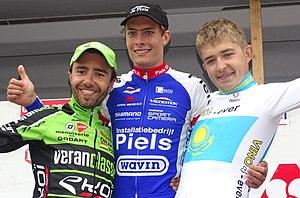
Reportage réalisé le mardi 25 août à l'occasion du départ et de l'arrivée du Grand Prix des Marbriers 2015 à Bellignies, Nord-Pas-de-Calais, France.
L'UCI Europe Tour 2015 est la onzième édition de l'UCI Europe Tour, l'un des cinq circuits continentaux de cyclisme de l'Union cycliste internationale. Il est composé d'environ 400 compétitions organisées du 29 janvier au 8 novembre 2015 en Europe.
Oleg Zemlyakov, né le 7 juillet 1993 à Petropavl, est un coureur cycliste kazakh. Il est membre de l'équipe Apple.
La saison 2015 de l'équipe cycliste Jo Piels est la treizième de cette équipe.
Le Grand Prix des Marbriers est une course cycliste française disputée en août à Bellignies, dans le département du Nord. Il fait partie de l'UCI Europe Tour depuis 2008, en catégorie 1.2. Il est par conséquent ouvert aux équipes continentales professionnelles françaises, aux équipes continentales, à des équipes nationales et à des équipes régionales ou de clubs. Les UCI ProTeams ne peuvent pas participer.
La 54ᵉ édition du Grand Prix des Marbriers a eu lieu le 25 août 2015. La course fait partie du calendrier UCI Europe Tour 2015 en catégorie 1.2. Elle fut remportée par Tim Ariesen.